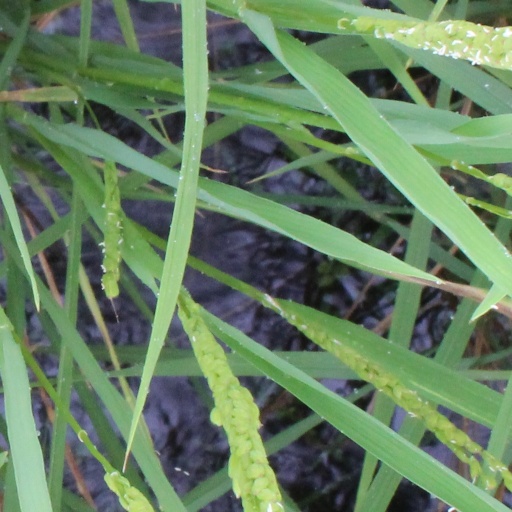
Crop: rice